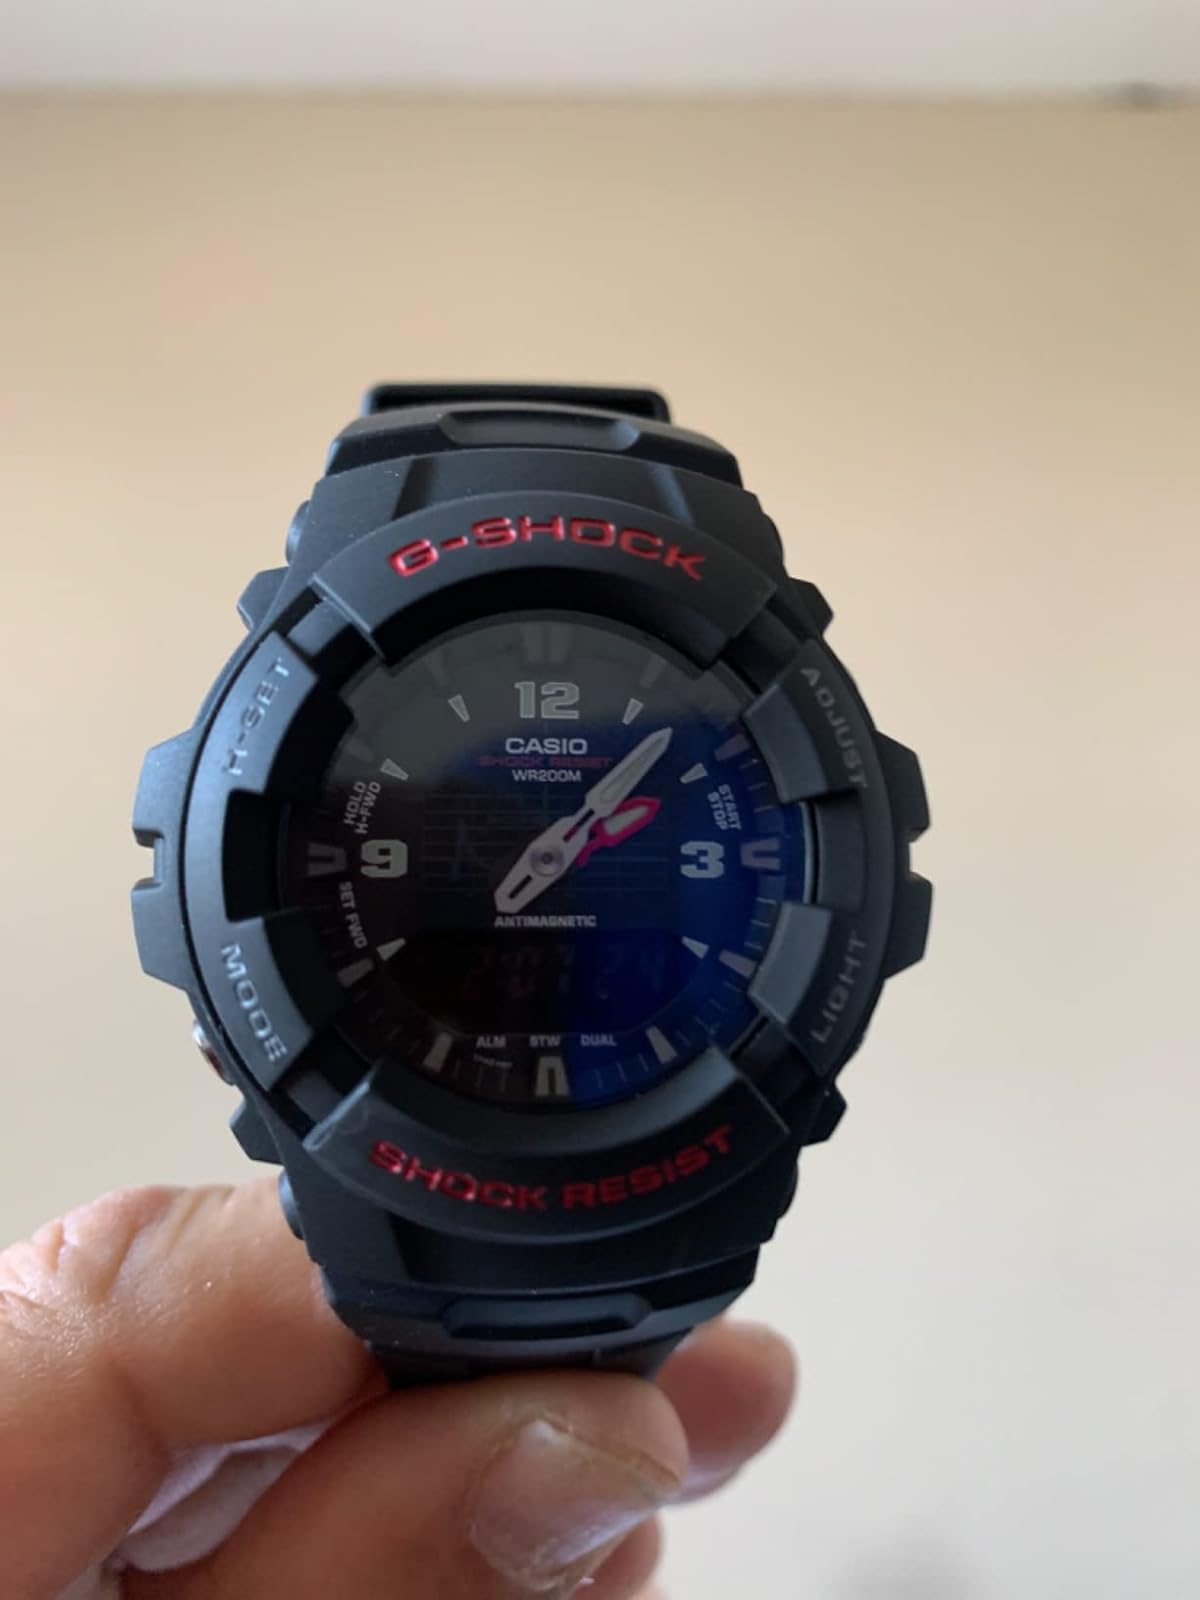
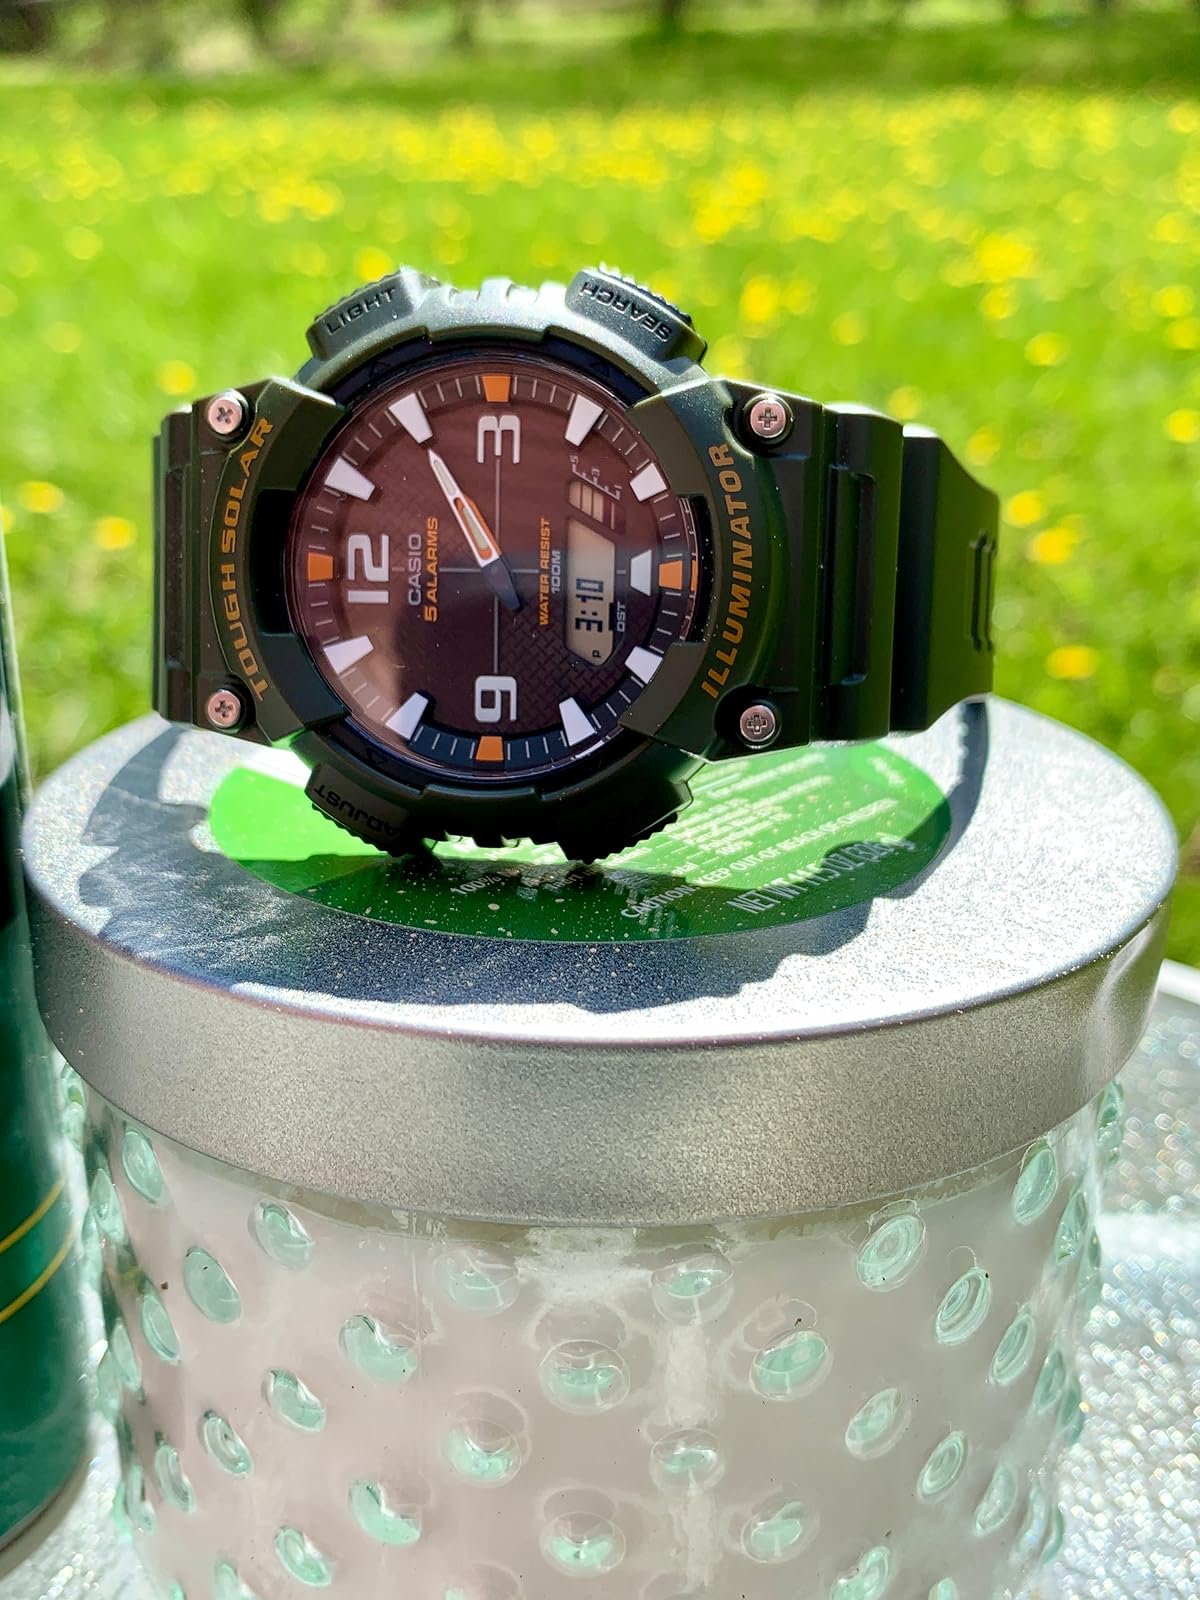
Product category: accessories_watch
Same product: no